Answer in natural language. Where is black color shelving unit with respect to brown trapezoid wooden chair? Choose between the following options: right or left
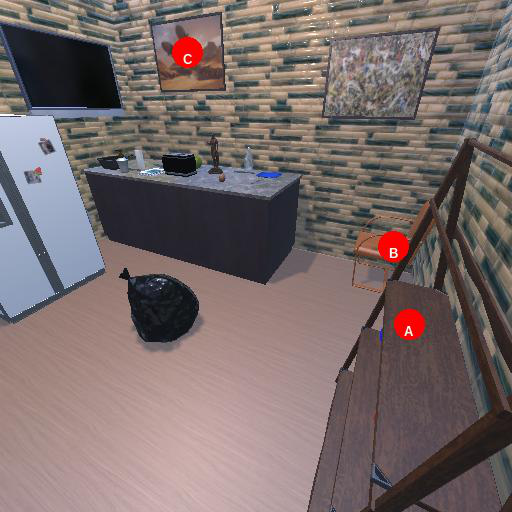
<answer>left</answer>